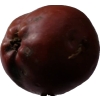
Label: Apple 18